Jean-François Honoré, baron Merlet

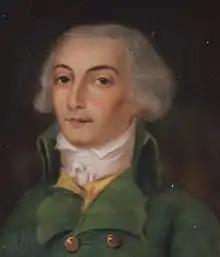
Jean-François Honoré

Jean-François Honoré, baron Merlet (26 September 1761 – 16 December 1830) was a French statesman of the French Revolution and French Empire. He was created baron of the Empire 9 September 1810.